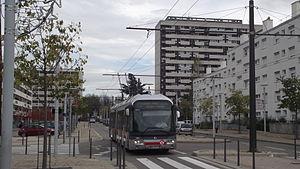
Trolleybus de la ligne C2 à Rillieux Semailles
Rillieux-la-Pape est une commune française, située dans la métropole de Lyon, en région Auvergne-Rhône-Alpes. Ses habitants sont appelés les Rilliards.